A Bit Off the Map

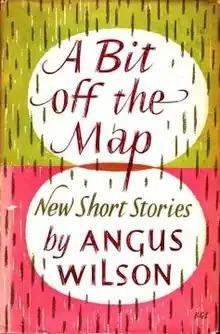
First edition (publ. Secker & Warburg)

A Bit Off the Map, and Other Stories is a 1957 collection of eight short stories written by Angus Wilson.